Royal Rumble (2007)

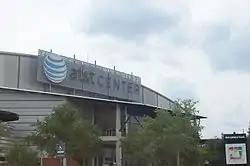
The event was held at the AT&T Center in San Antonio, Texas.

The Royal Rumble is an annual gimmick pay-per-view (PPV) produced every January by World Wrestling Entertainment (WWE) since 1988. It is one of the promotion's original four pay-per-views, along with WrestleMania, SummerSlam, and Survivor Series, dubbed the "Big Four". It is named after the Royal Rumble match, a modified battle royal in which the participants enter at timed intervals instead of all beginning in the ring at the same time. The 2007 event was the 20th Royal Rumble and was scheduled to be held on January 28, 2007, at the AT&T Center in San Antonio, Texas, and was the second Royal Rumble held in San Antonio after the 1997 event. It featured wrestlers from the Raw, SmackDown!, and ECW brands, which was the first Royal Rumble to include ECW, a relaunch of the former Extreme Championship Wrestling (ECW) promotion that became WWE's third brand in May 2006.